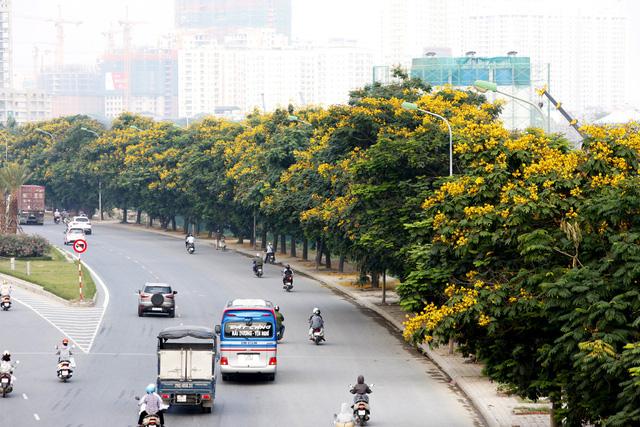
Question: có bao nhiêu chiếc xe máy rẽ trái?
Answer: có ba chiếc xe máy rẽ trái